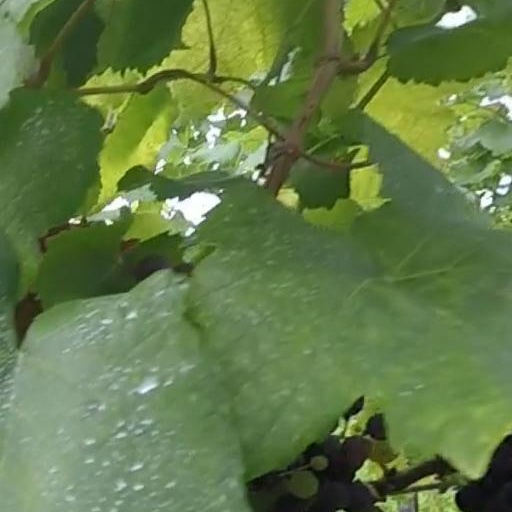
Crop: grape